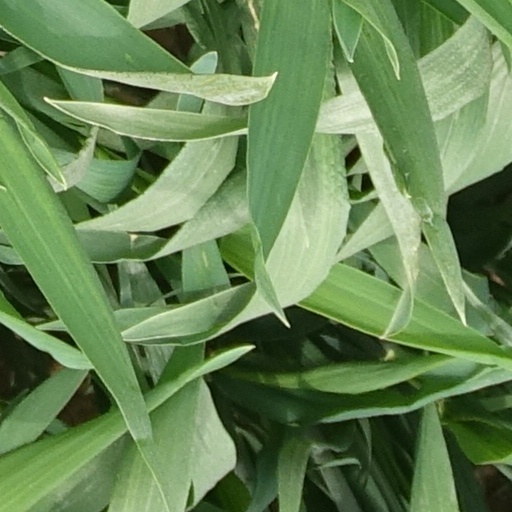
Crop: wheat